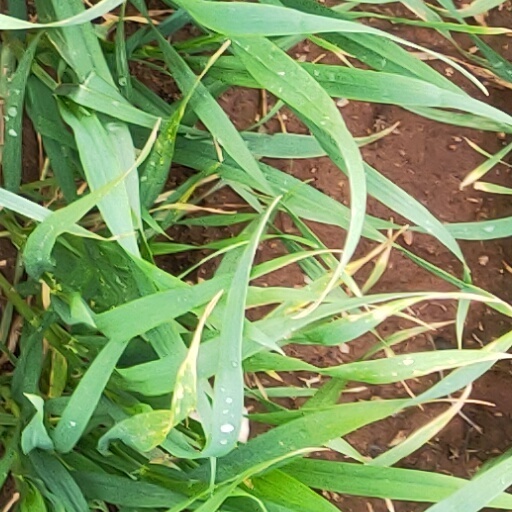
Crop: wheat